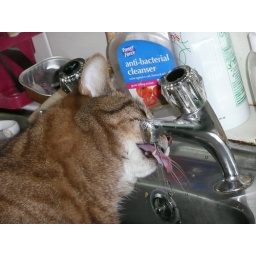
Grans cat in the sink